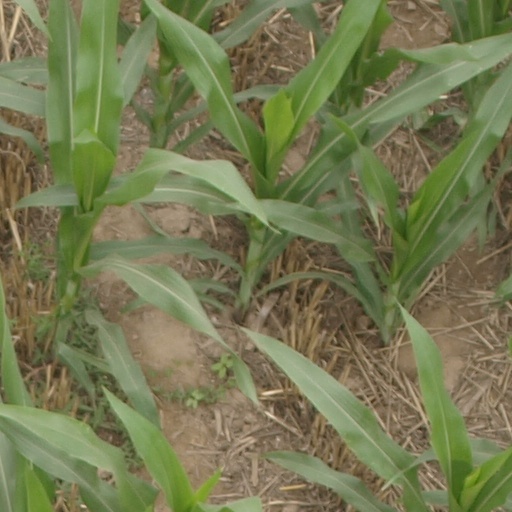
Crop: maize; corn